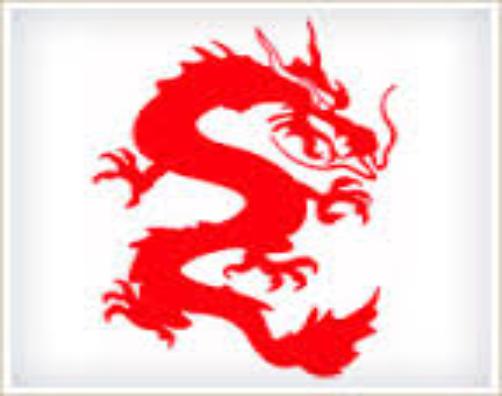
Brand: Billy Jealousy
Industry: Necessities